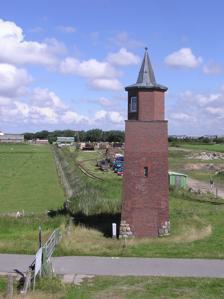
Building: Dagebüll Lighthouse
Country: Germany
Year built: 1929
Lighthouse in Schleswig-Holstein, Germany Lighthouse Dagebüll Lighthouse Location Dagebüll , Nordfriesland district, Germany Coordinates 54°43′31″N 8°41′59.5″E / 54.72528°N 8.699861°E / 54.72528; 8.699861 Tower Constructed 1929 Foundation 36 wooden poles. Construction bricks tower Height 15.20 metres (50 ft) Shape square tower with octagonal lantern and pyramidal roof lantern Markings unpainted red brick tower with black and green pitched roof. Light Deactivated 1988 Focal height 10.30 metres (34 ft) Range 17 nautical miles (31 km; 20 mi) Characteristic ISO 4 s Dagebüll Lighthouse is a retired lighthouse in Dagebüll , Nordfriesland , Germany . Until its replacement in 1988 by a direction light on the dock of the Dagebüll ferry port, it served as the lower light of the Dagebüll range of leading lights . The lighthouse is situated in the southern part of the municipality near the depot of the lorry rail to islands of Oland and Langeneß . After an additional storey was added to the tower due to a raise of the sea dike in 1980, the tower is now 12.5 m (41 ft) tall. Its focal height is at 10.3 m (34 ft) above the highest high tide . The lighthouse has a pitched roof, a black and green copper construction. As of 2018, the tower is being used as a hotel room for 2 guests. See also Germany portal Engineering portal List of lighthouses and lightvessels in Germany References